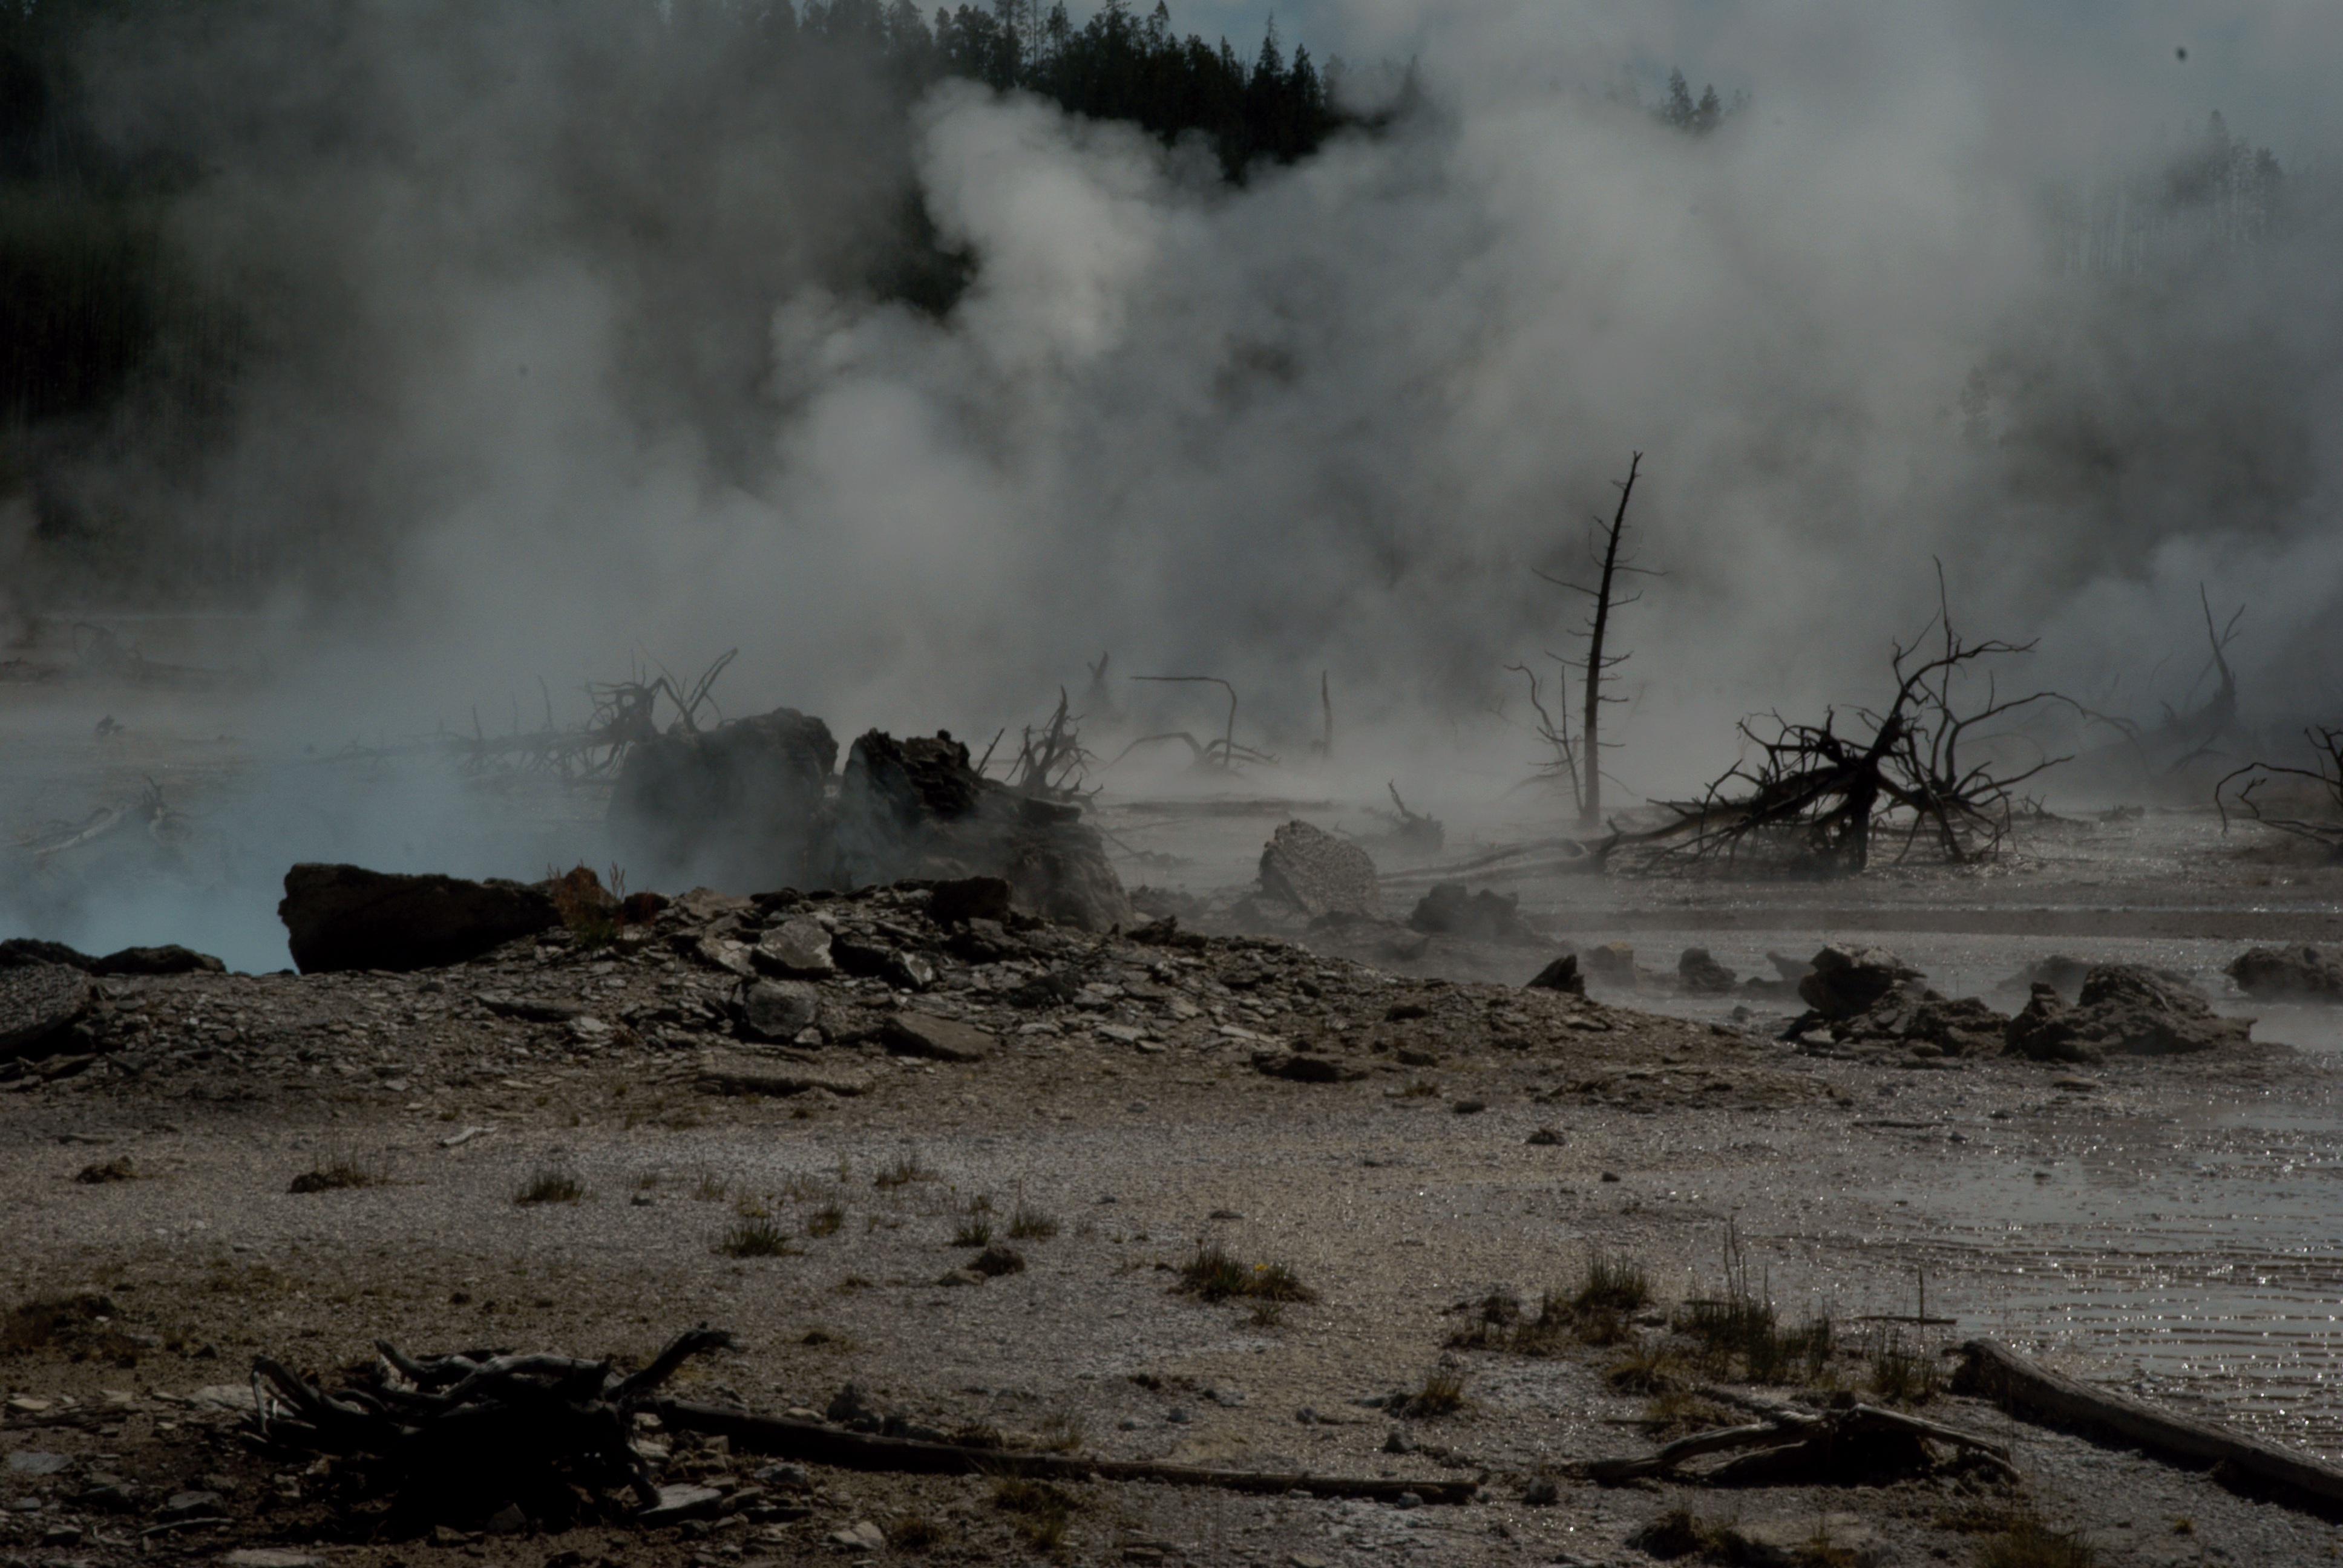
landscape, nature, mist, park, yellowstone, national, geyser, landform, hot springs, atmospheric phenomenon, geological phenomenon